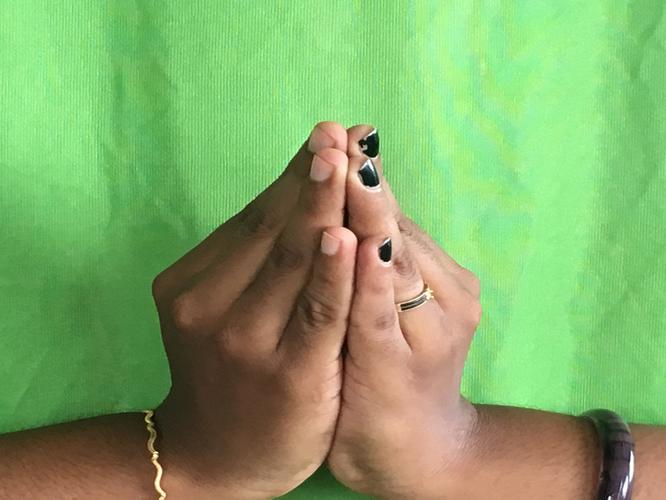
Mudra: Kapotham
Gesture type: double_hand